Neosclerocalyptus

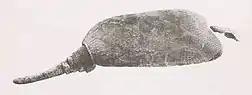
Dermal armor of MLP-16-28, a skeleton of "N. ornatus".

Fossils of "Neosclerocalyptus" were first collected by a "Sir Woodbine Parish, KH" from the Pleistocene strata near the Matanzas River in Buenos Aires Province, Argentina, but where later sent to the Royal College of Surgeons in the UK, where they were later described by paleontologist Sir Richard Owen in 1845 as a species of the earlier named "Glyptodon", naming it "Glyptodon ornatus". The fossils were fragmentary, consisting only of 4 dorsal carapace osteoderms, but were destroyed during German bombing raids during World War II. The strata where the fossils were collected may be from the Ensenadan of the Pleistocene based on later analysis of the strata around the Matanzas River. Due to the fossils being lost, a neotype was designated by Richard Lydekker in 1887 that consisted of a complete dorsal carapace, caudal rings, and a caudal tube that were also collected from Buenos Aires and deposited in the collections of the Museo Argentino de Ciencias Naturales Bernardino Rivadavia, but it couldn't be found in the museum's collections. Lydekker illustrated a complete skeleton with a complete carapace in 1894 that had been collected from the Ensenadan deposits of the Mar del Plata in Buenos Aires that is extremely similar to that of the neotype and has been used as the "model" specimen of the species since. This is shown by Argentine paleontologist Florentino Ameghino when he stated, "It is a superb sample of a fully grown adult (.) and it should be preferably consulted by paleontologists because it represents approximately the actual shape of the animal".